Peter Lalor

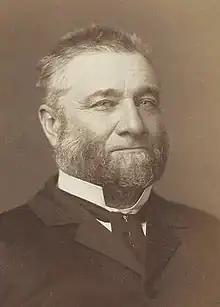

Peter Fintan Lalor; 5 February 1827 – 9 February 1889) was an Irish-Australian rebel and, later, politician, who rose to fame for his leading role in the Eureka Rebellion, an event identified with the "birth of democracy" in Australia.